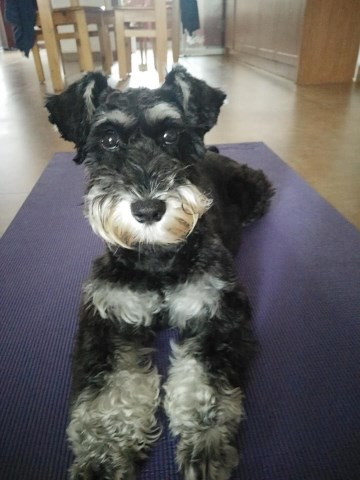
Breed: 2342-n000102-miniature_schnauzer